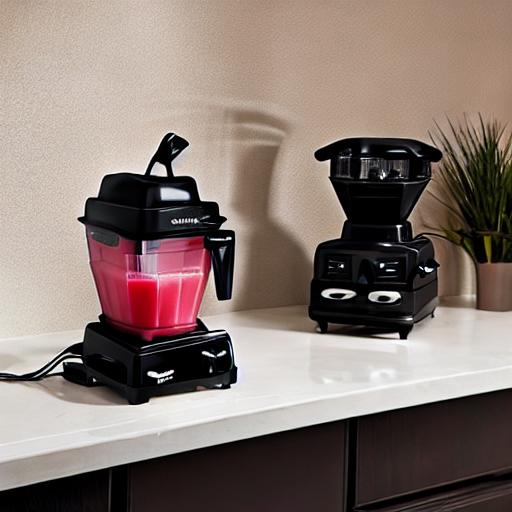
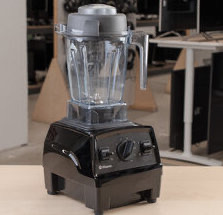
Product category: items_blender
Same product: no